Car suspension

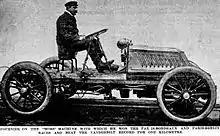
Henri Fournier on his uniquely damped and racewinning 'Mors Machine', photo taken 1902

An early form of suspension on ox-drawn carts had the platform swing on iron chains attached to the wheeled frame of the carriage. This system remained the basis for most suspension systems until the turn of the 19th century, although the iron chains were replaced with the use of leather straps called thoroughbraces by the 17th century. No modern automobiles have used the thoroughbrace suspension system.